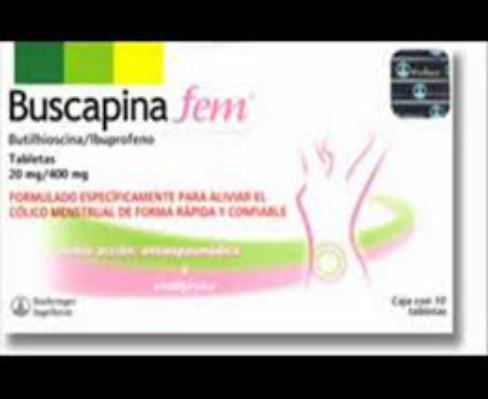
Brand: buscapina
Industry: Necessities